Rhapsody in August

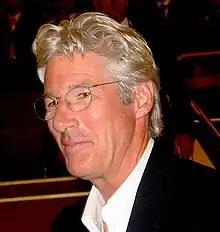
As a practicing Buddhist, Gere played the role of Clark in Kurosawa's 1991 film. Gere in Italy in October 2007.

Based on the novel by Kiyoko Murata, Kurosawa read the book and started development on the film during the production of "Dreams" (1990). Writing the screenplay in about fifteen days, he decided to change the location of the story to the outskirts of Nagasaki, making the protagonist's deceased husband a victim of the atomic bomb dropped on Nagasaki. With a budget of $10,000,000 , "Rhapsody in August" was produced by Kurosawa Production and financed by Shochiku and Feature Film Enterprise No. 2 (an investment partnership of at least eighteen companies, including Imagica and Hakuhodo). It marked Kurosawa's first film produced solely by Japanese studios since "Dodes'ka-den" (1970).